Alf Henrikson

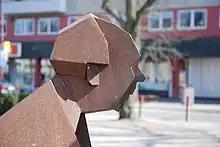
Steel sculpture of Alf Henrikson

Alf Ragnar Sten Henrikson (9 July 1905 in Huskvarna – 9 May 1995 in Södra Ängby) was a Swedish writer, poet and translator, known for his interest in language and for his broad general knowledge. He wrote a number of books about popular science and history, and for many years he was part of the staff of "Dagens Nyheter", where he published short poems about current events or other topics.